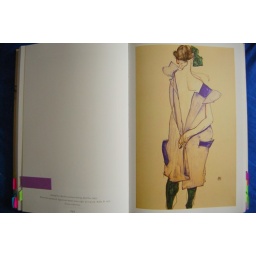
egon schiele - standing girl in blue dress and green stockings, 1913